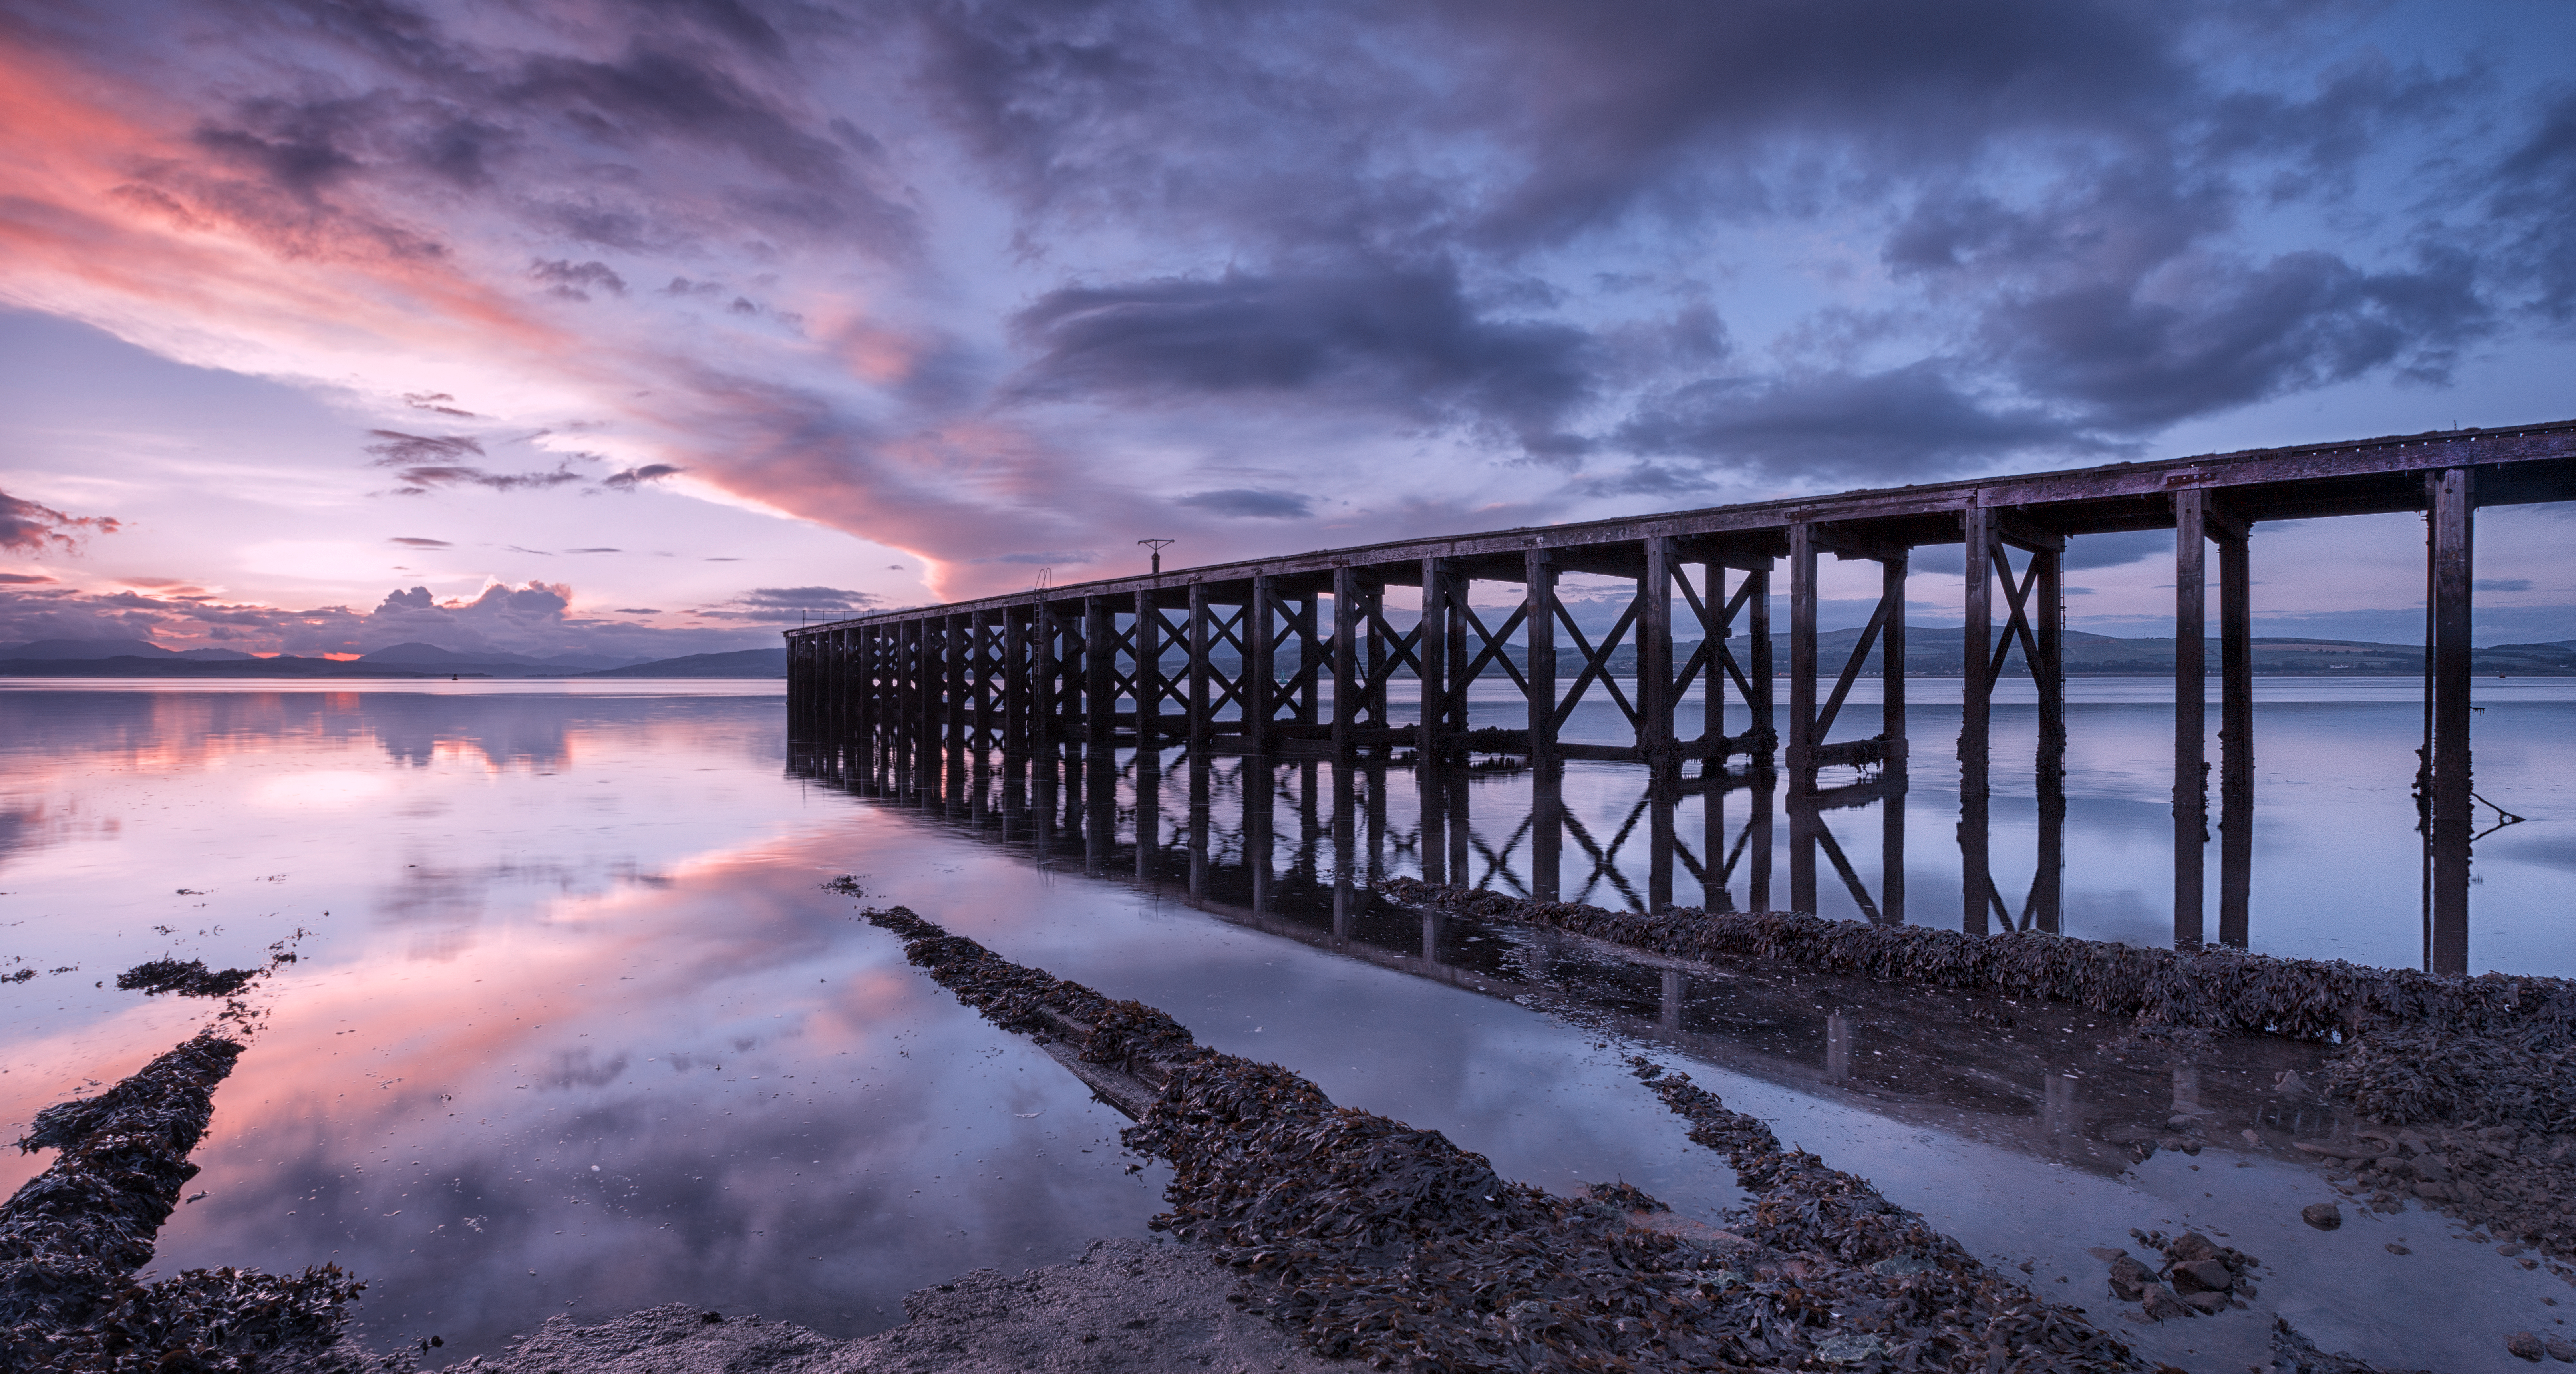
sea, horizon, cloud, sky, sunrise, sunset, bridge, sunlight, morning, wave, dawn, pier, dusk, evening, reflection, weather, scotland, victorian, portglasgow, newarkcastle